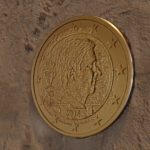
Coin value: 10cents
Country: be
Edition: 10cen